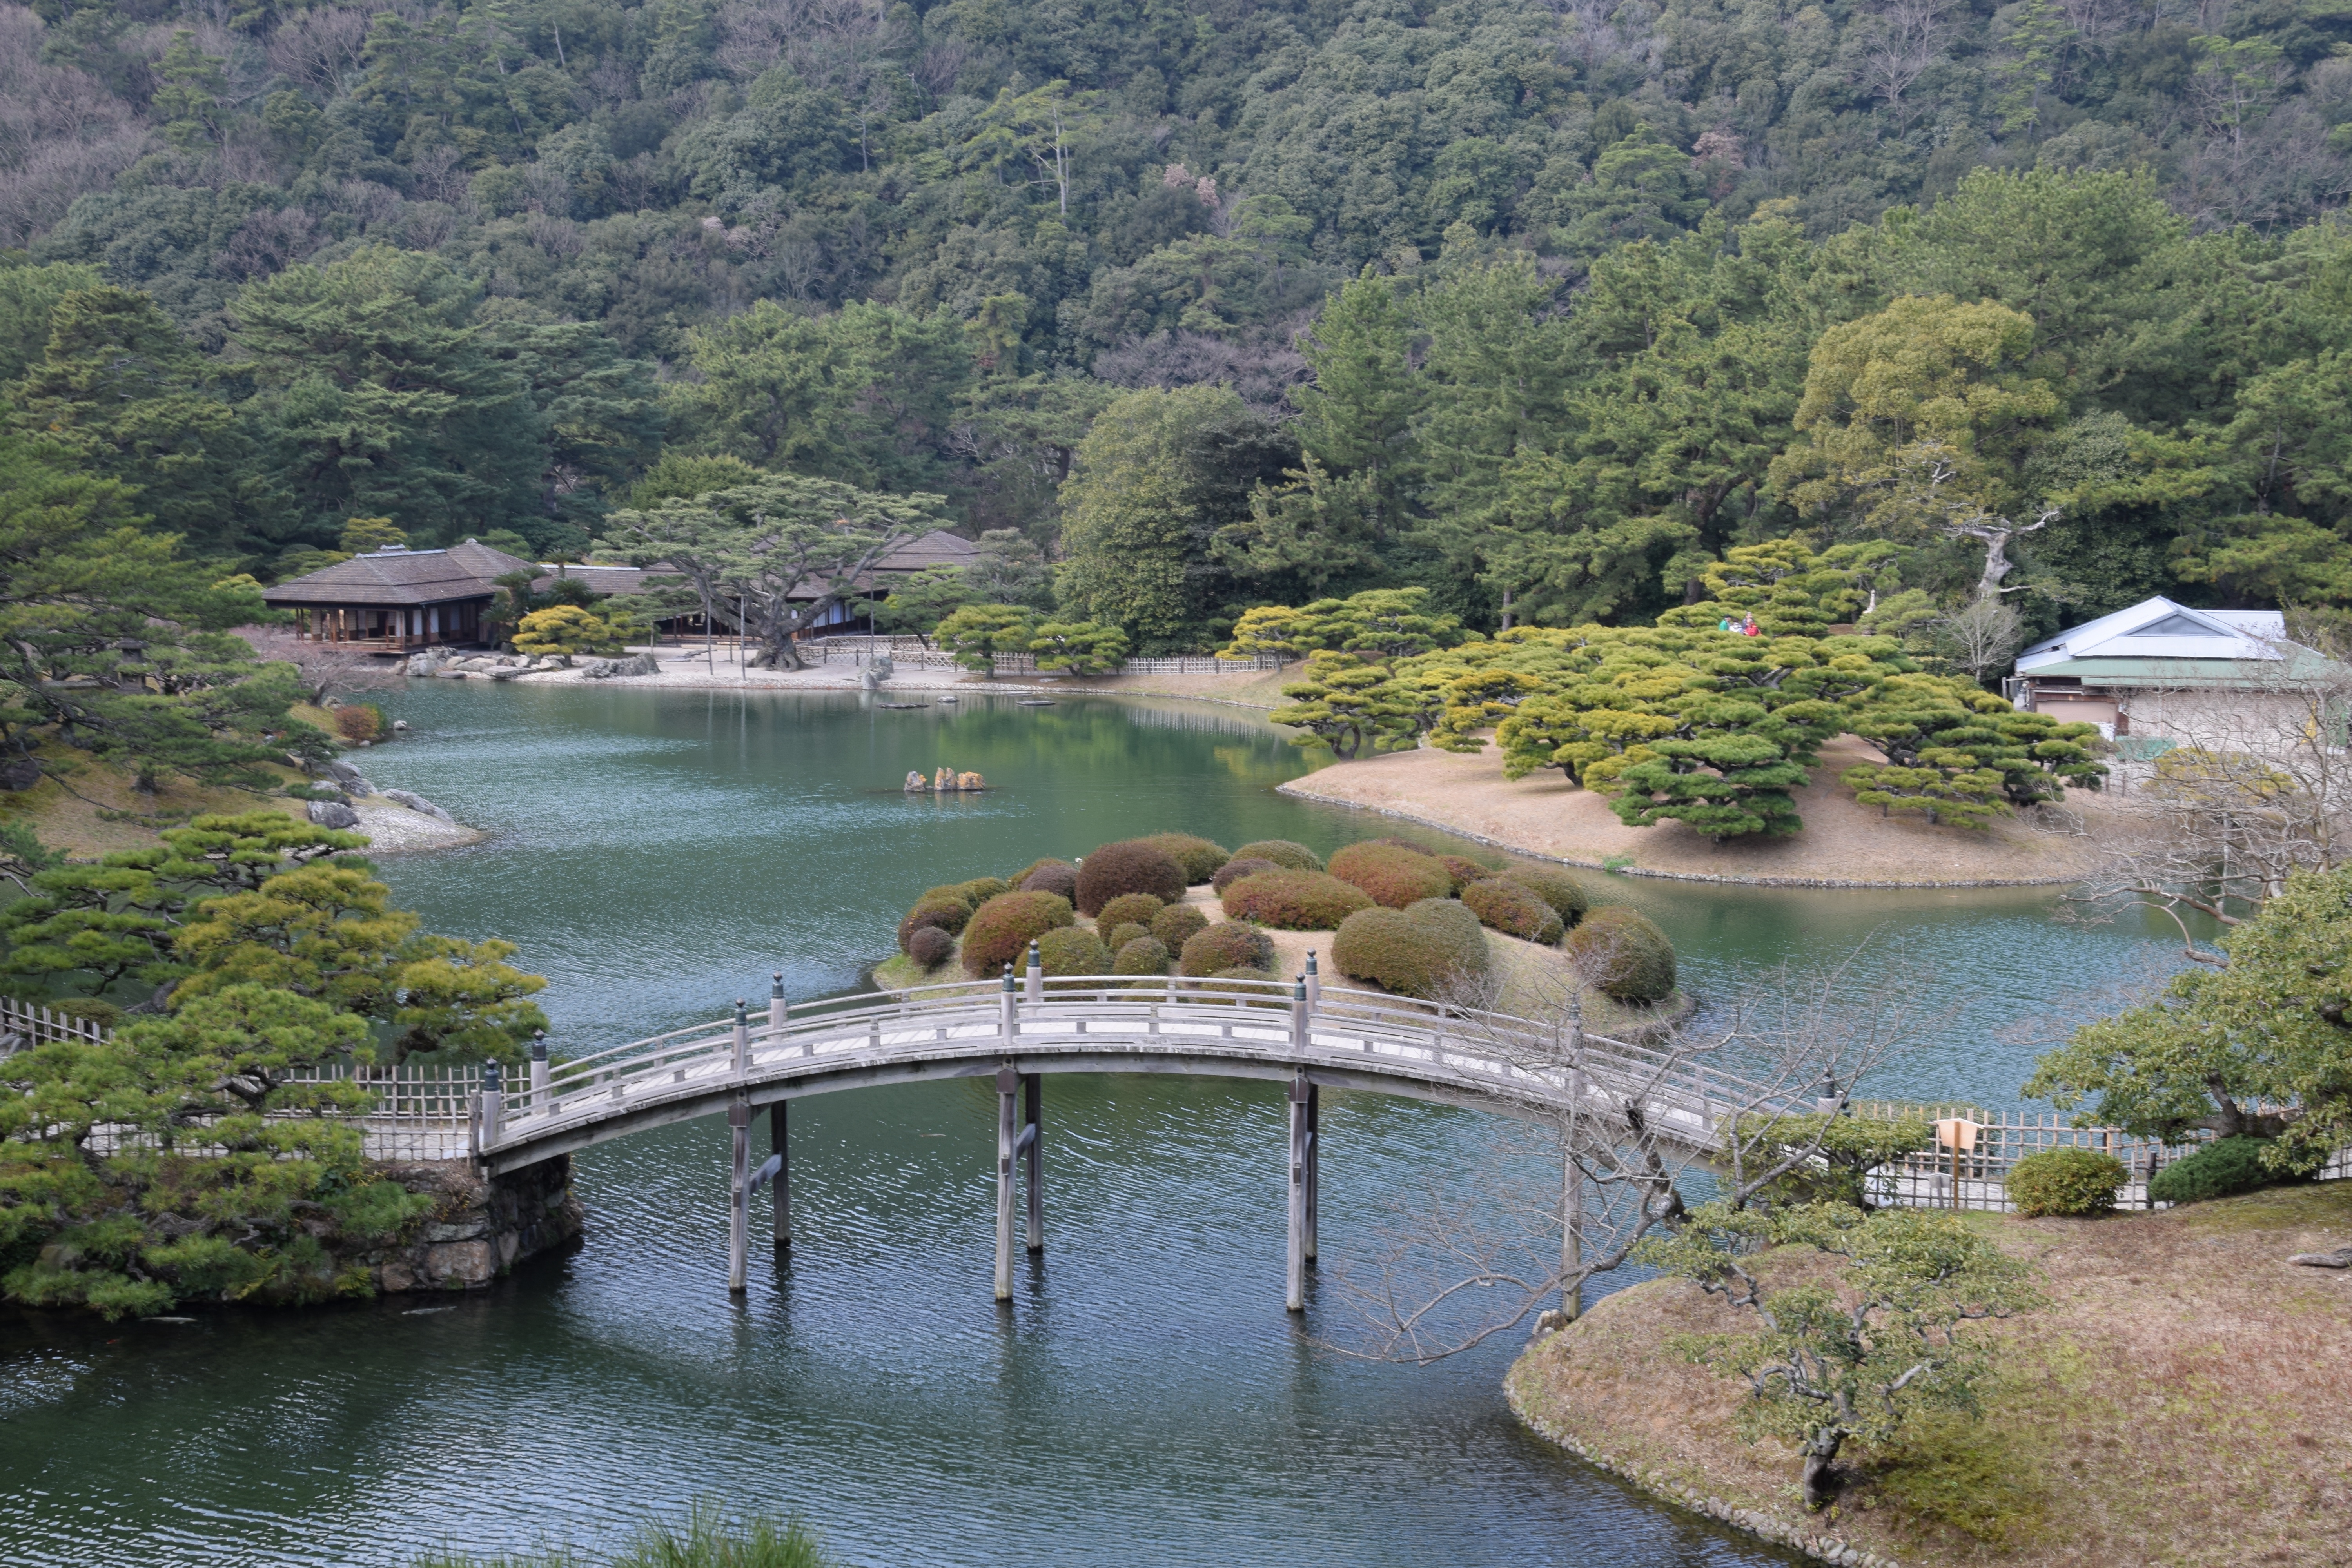
landscape, tree, water, mountain, plant, bridge, lake, river, pond, reflection, reservoir, garden, national park, bank, wetland, loch, watercourse, tarn, nature reserve, lake district, hill station, shikoku, water resources, takamatsu, ritsurin garden, mount scenery